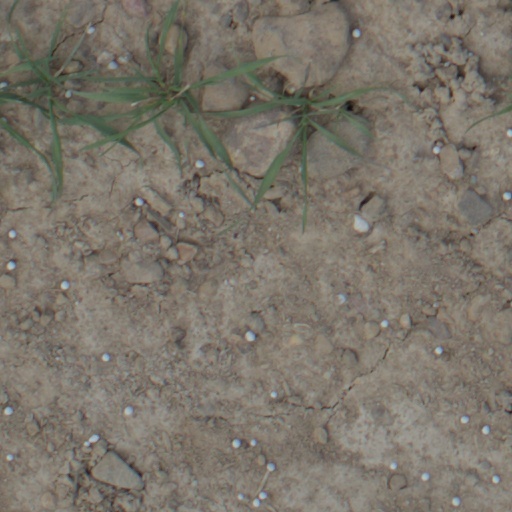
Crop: wheat